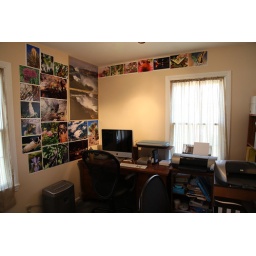
New Paint in Computer room,also new computer desk ,new light on ceiling.Paint color (Baked Scone).